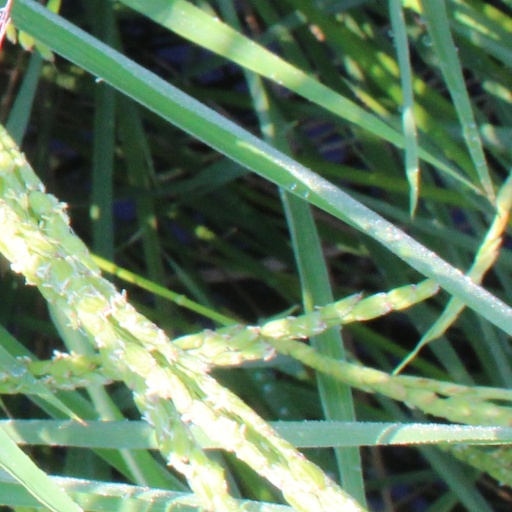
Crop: rice